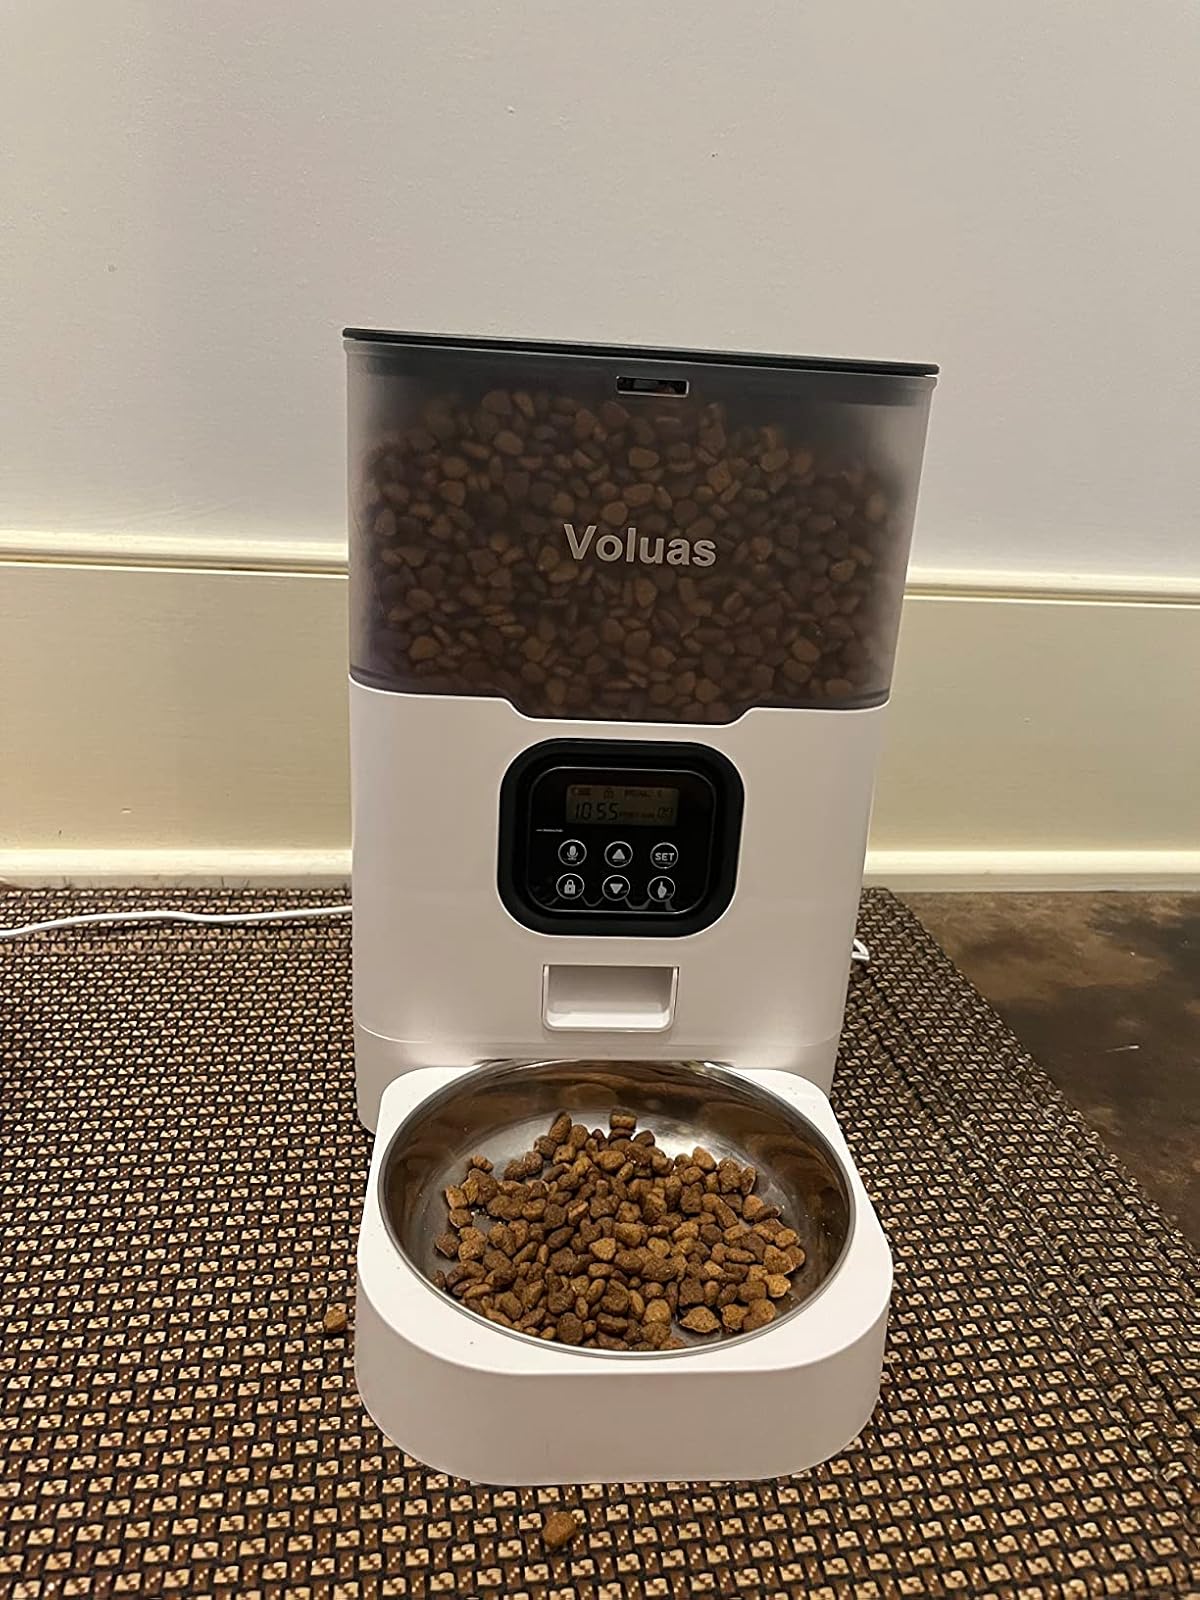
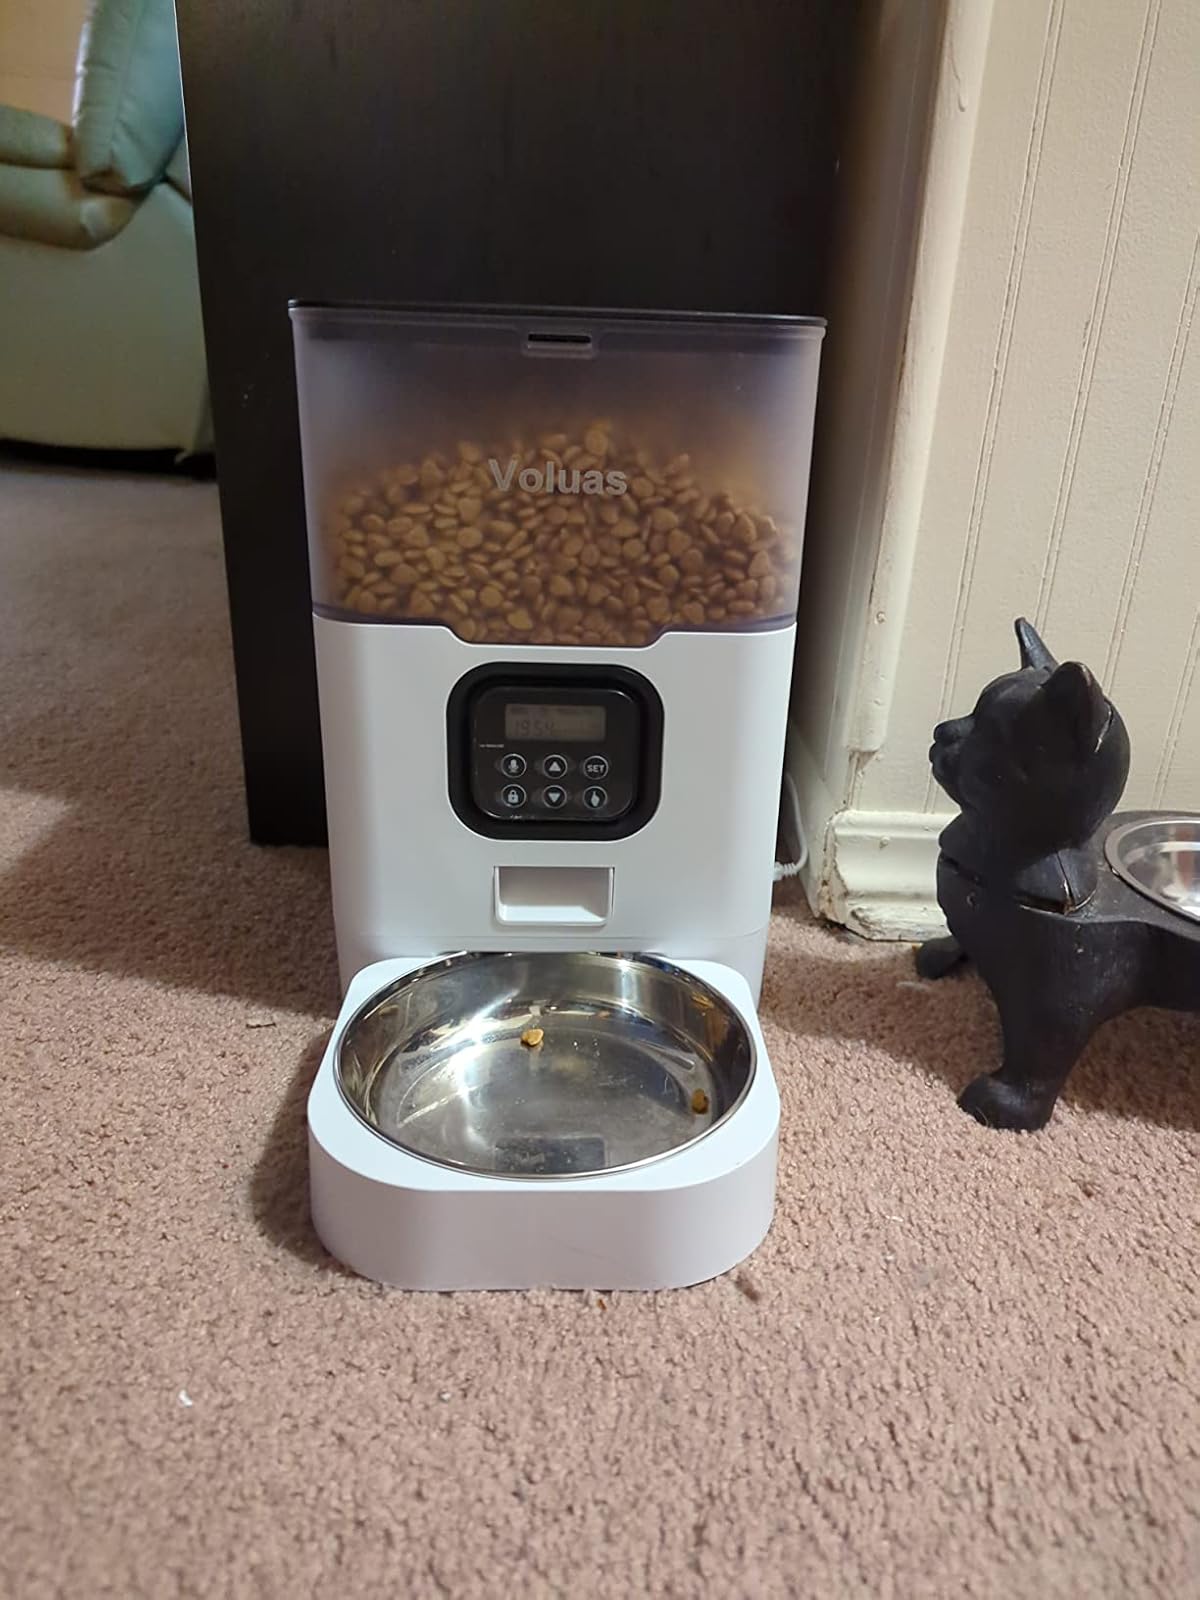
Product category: items_feeder
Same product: yes